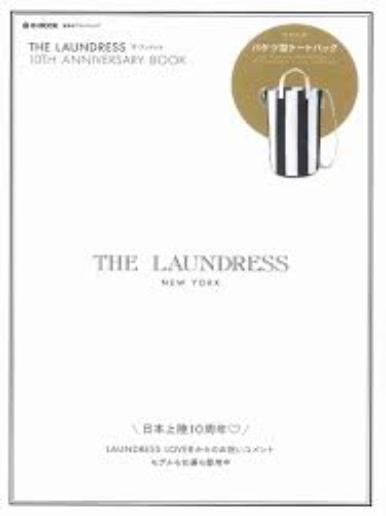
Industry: Necessities